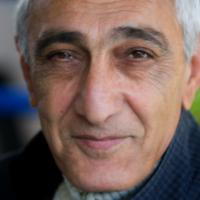
Age group: age 66-80